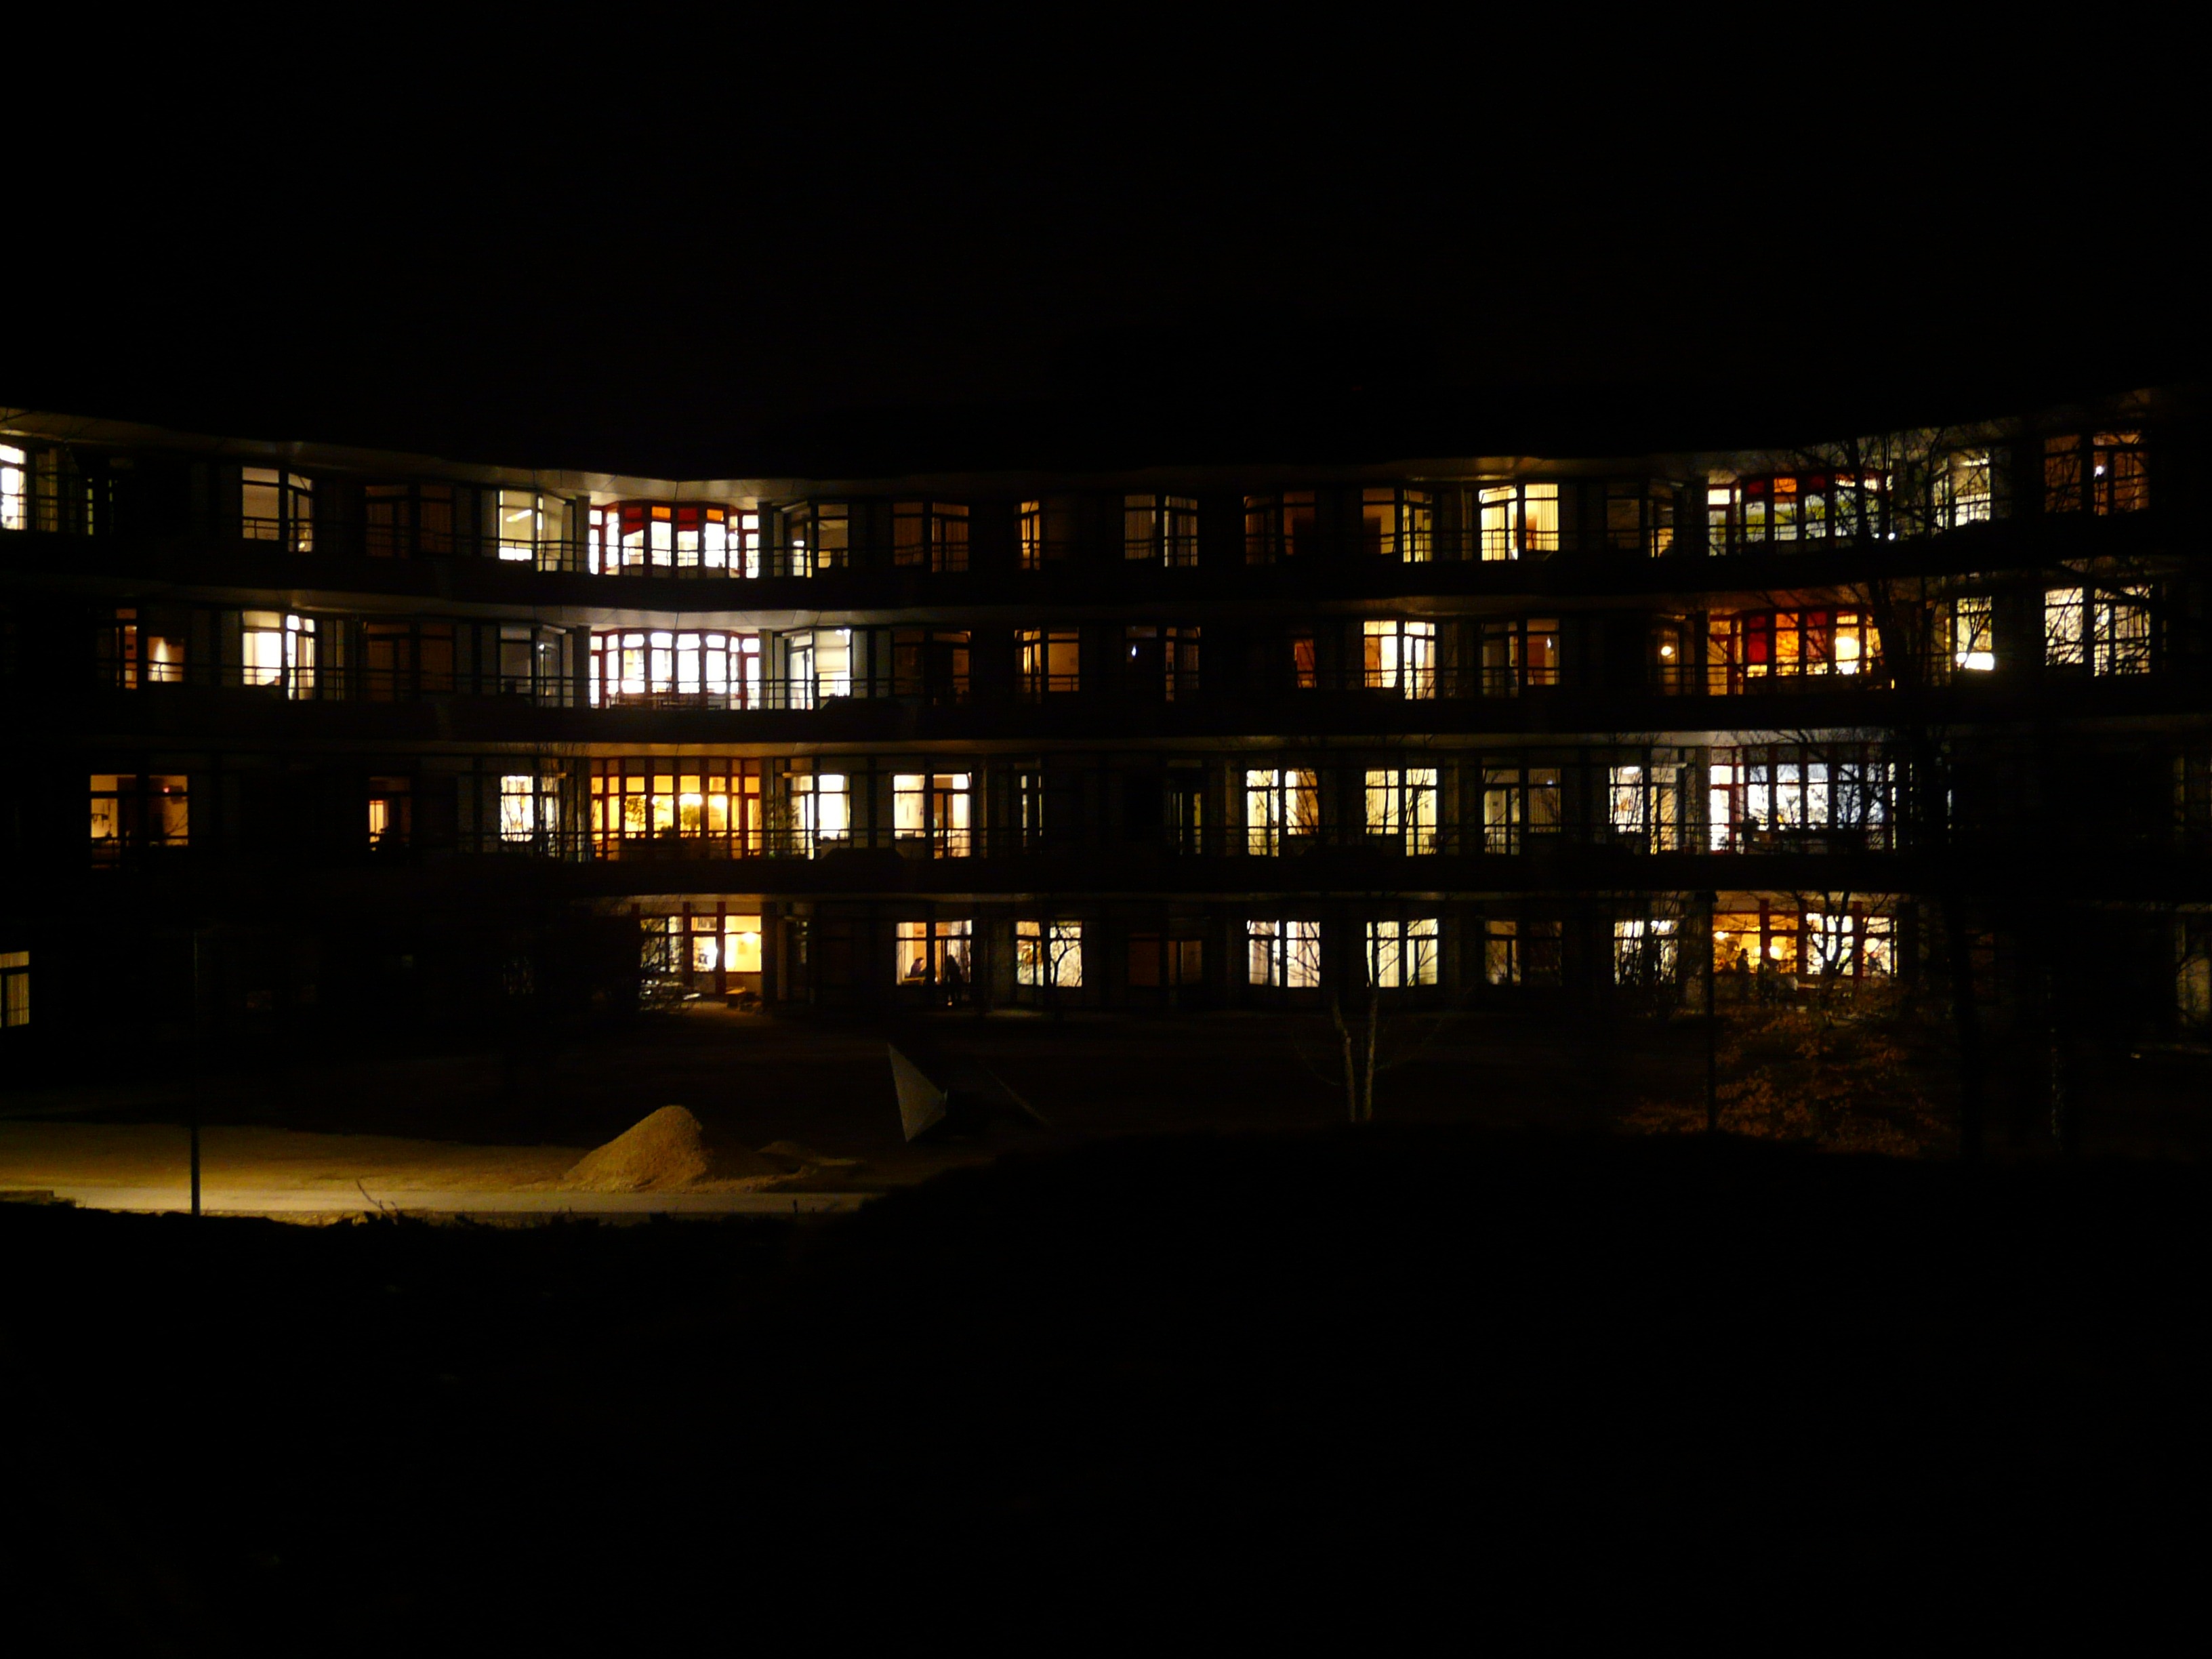
light, architecture, night, building, dusk, evening, reflection, darkness, lighting, block of flats